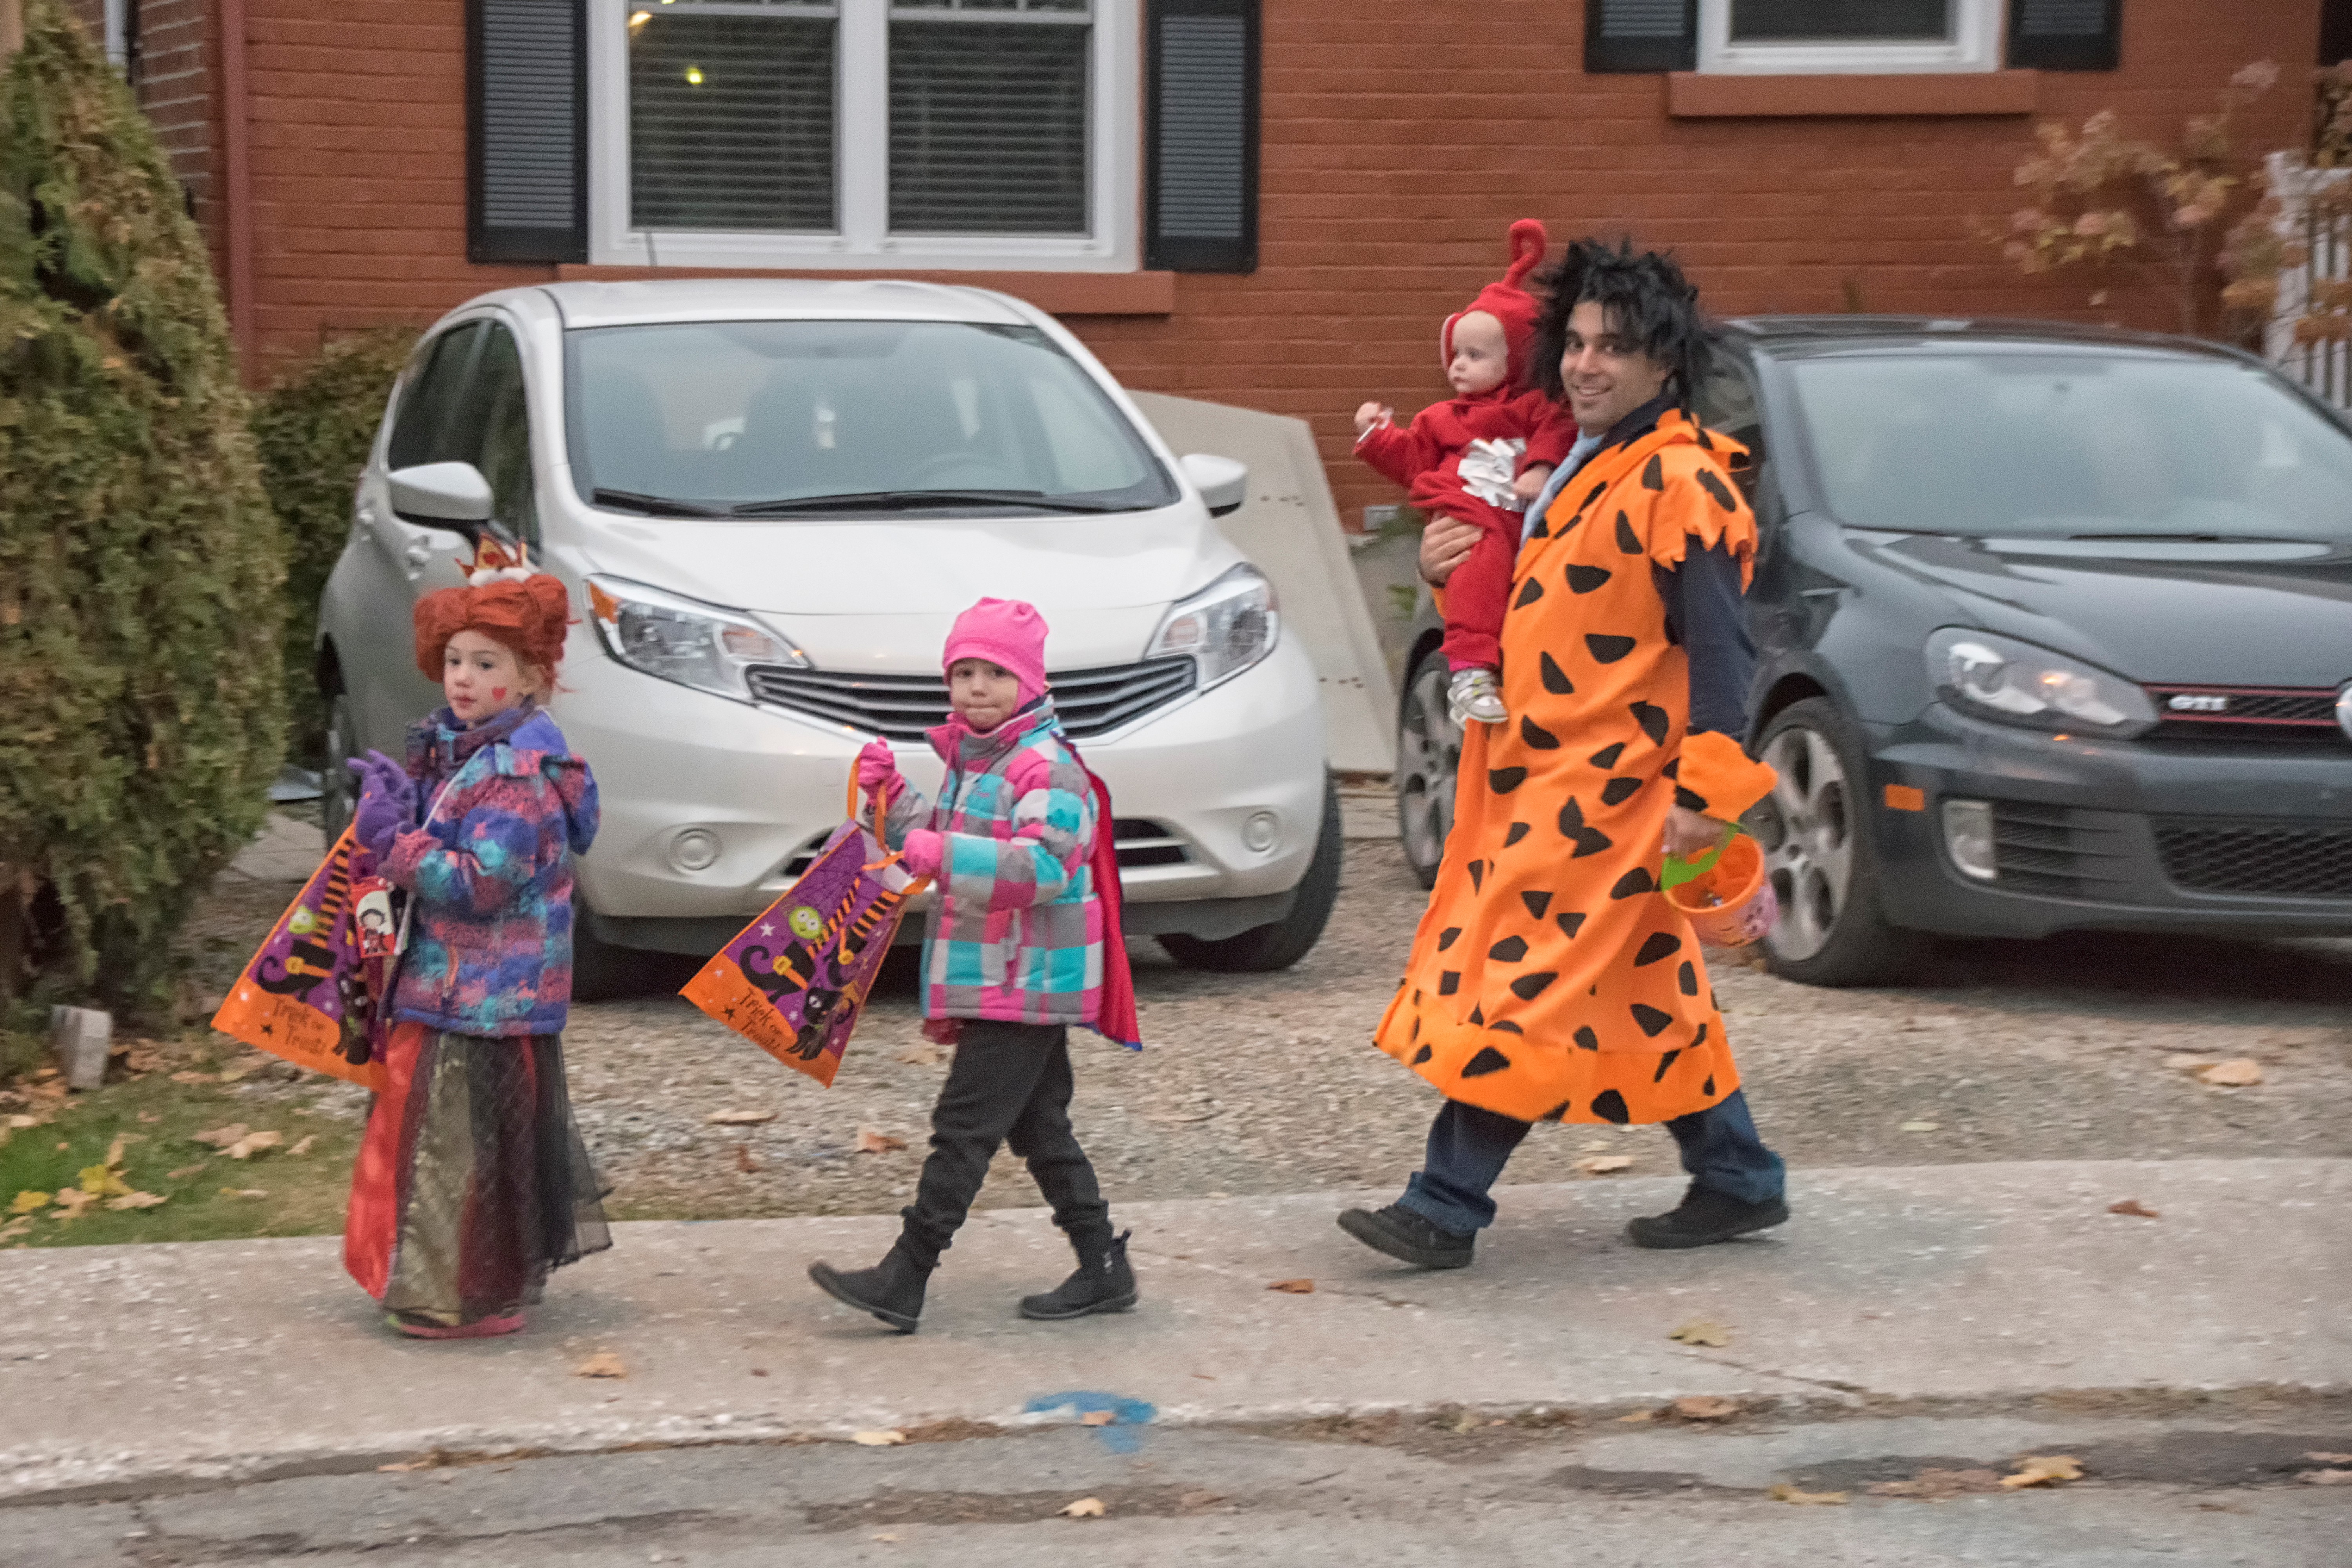
car, vehicle, halloween, festival, canada, event, quebec, sherbrooke, automobile make